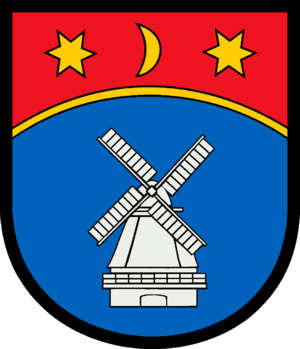
Rodenäs est une commune de l'arrondissement de Frise-du-Nord, Land de Schleswig-Holstein.